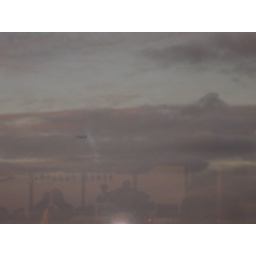
airplane passing by John Hancock building